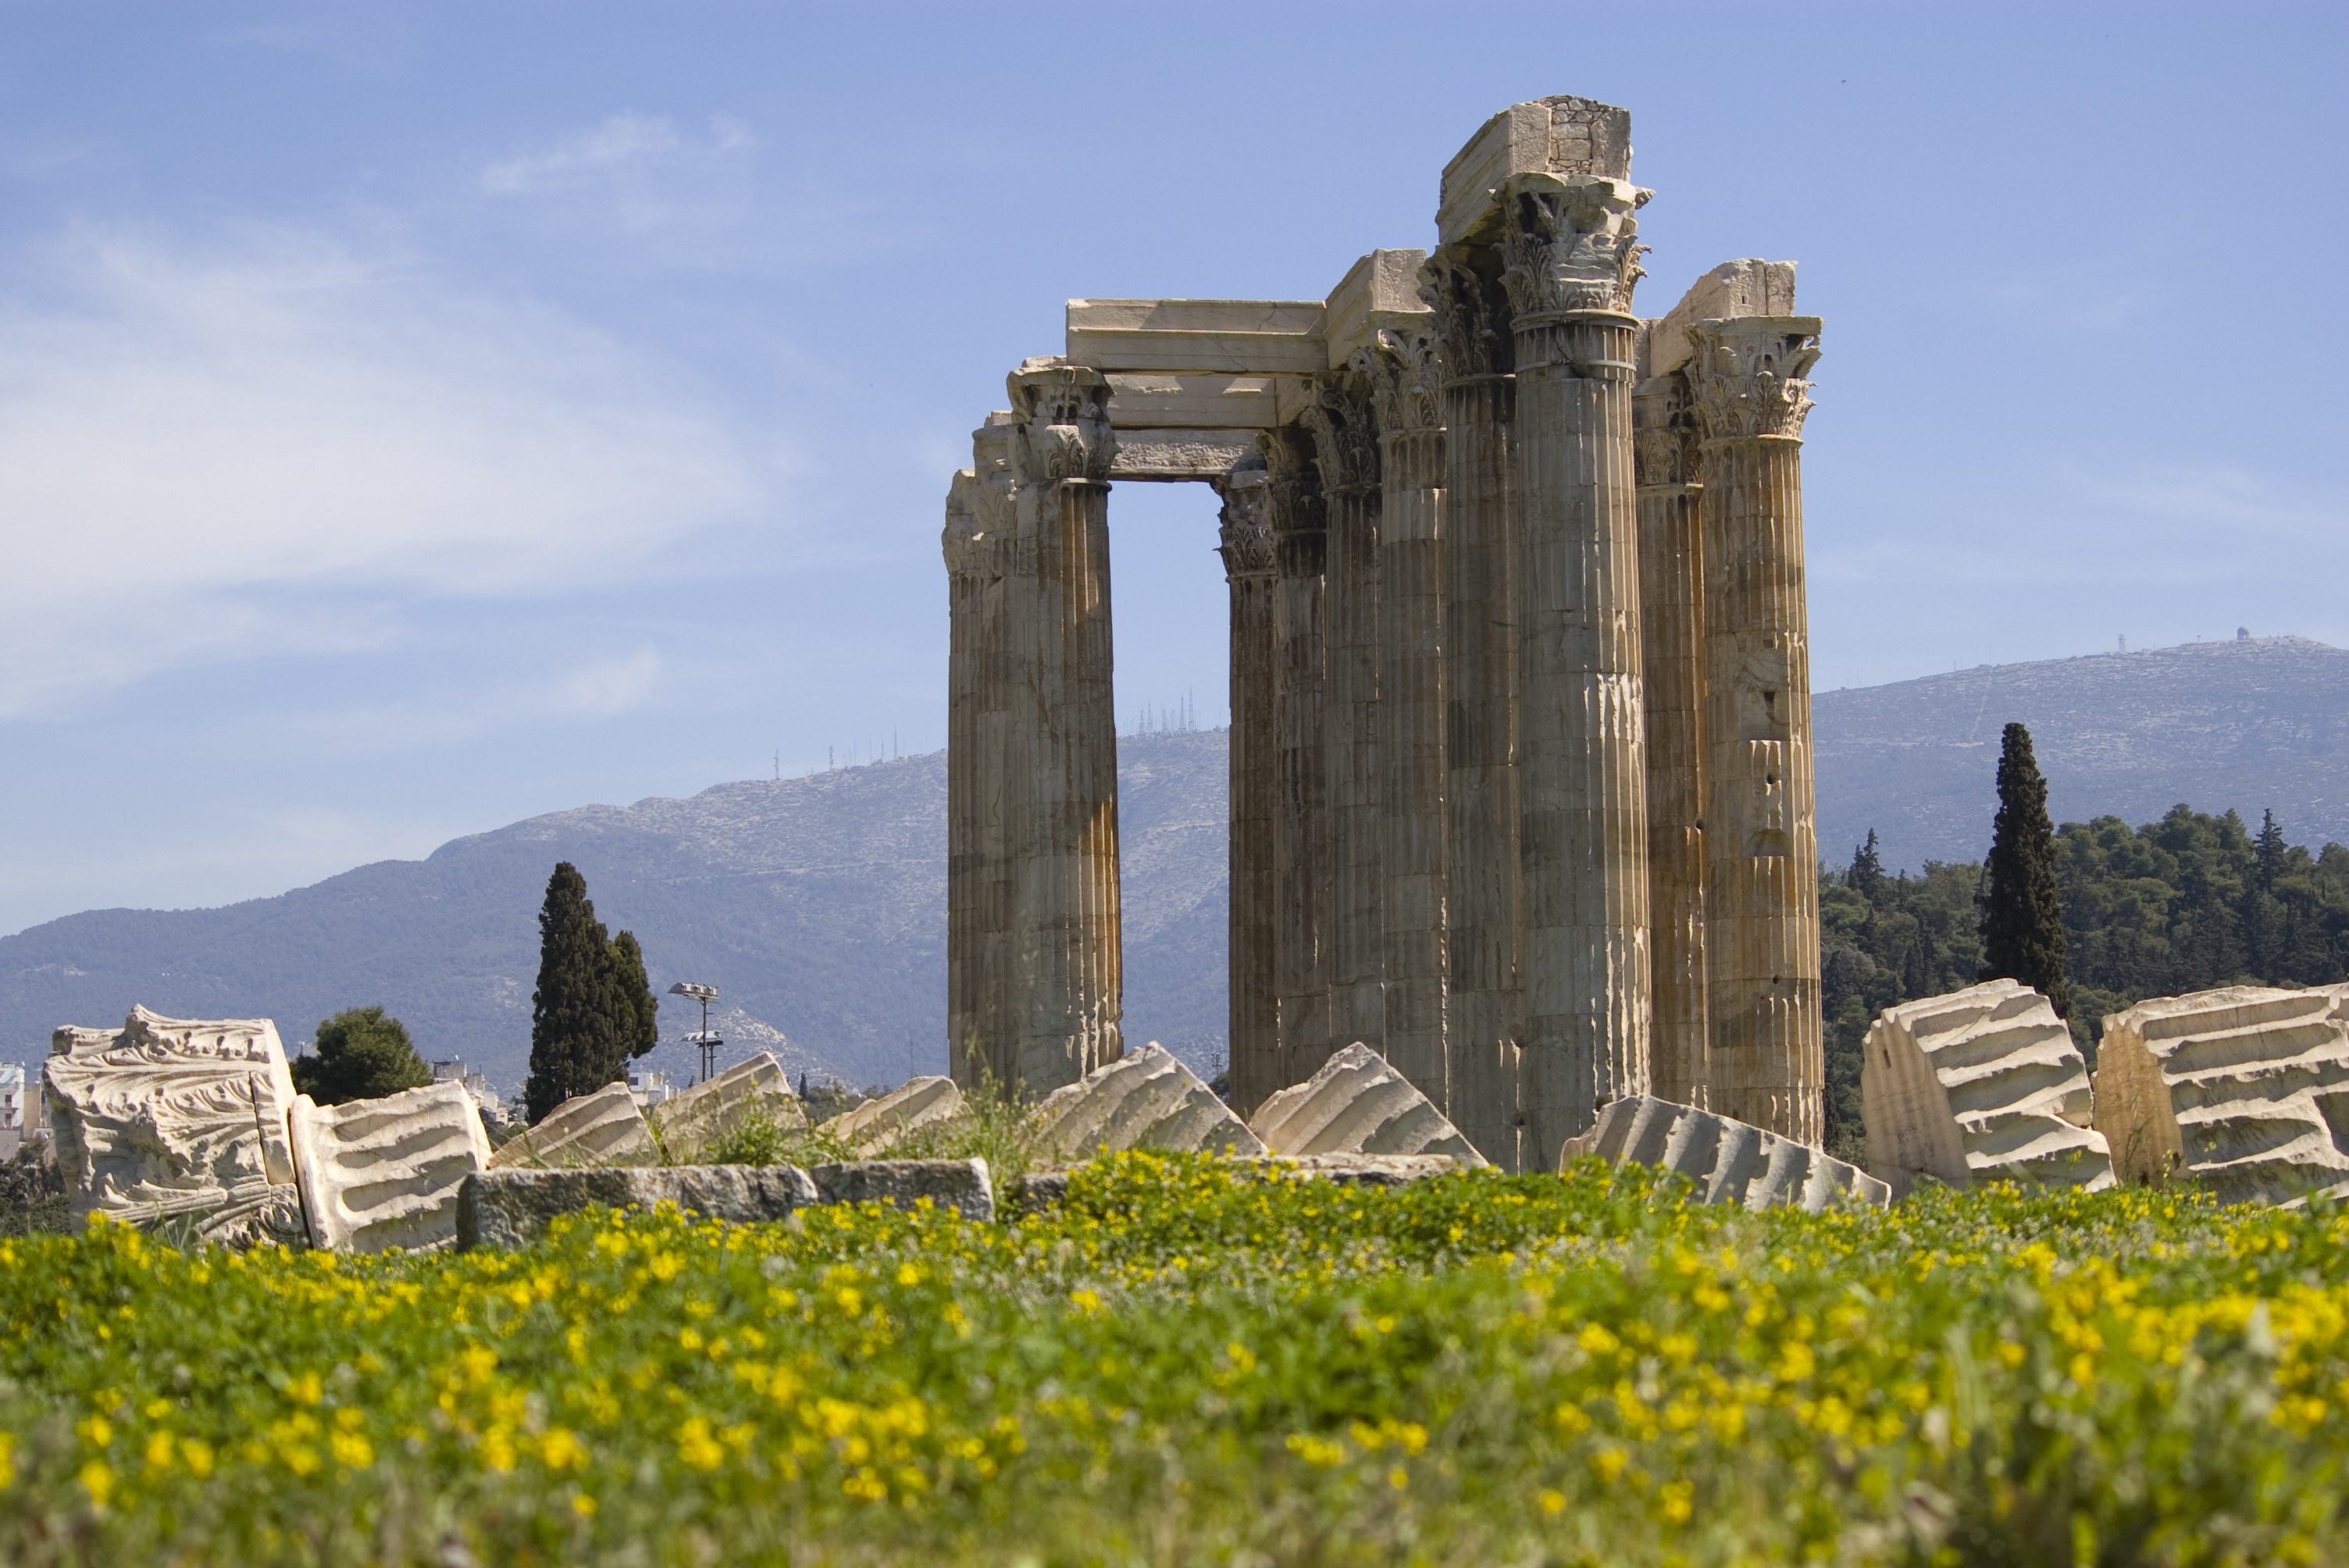
rock, building, monument, travel, ancient, landmark, tourism, temple, ruins, columns, monastery, greece, athens, archaeological site, unesco world heritage site, historic site, ancient history